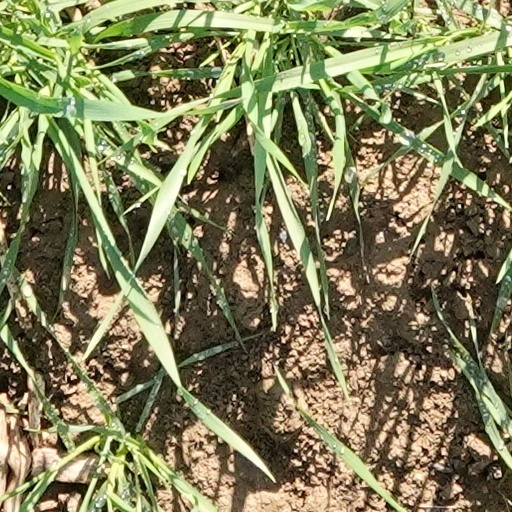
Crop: wheat